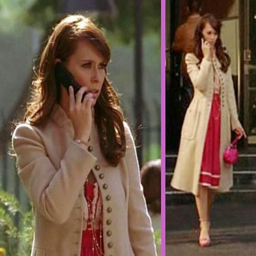
tv drama ; i want this outfit ! gorgeous long red dress under beautiful long trench with full buttons